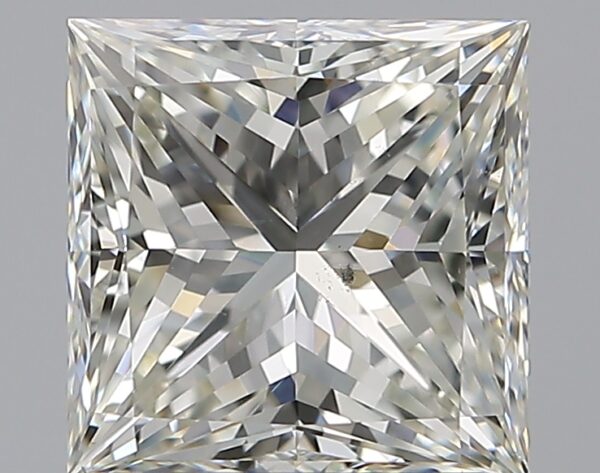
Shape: princess
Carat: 2.2
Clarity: VS2
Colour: J
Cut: EX
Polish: EX
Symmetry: EX
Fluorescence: N
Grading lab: GIA
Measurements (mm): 7.07 x 7.03 x 5.14